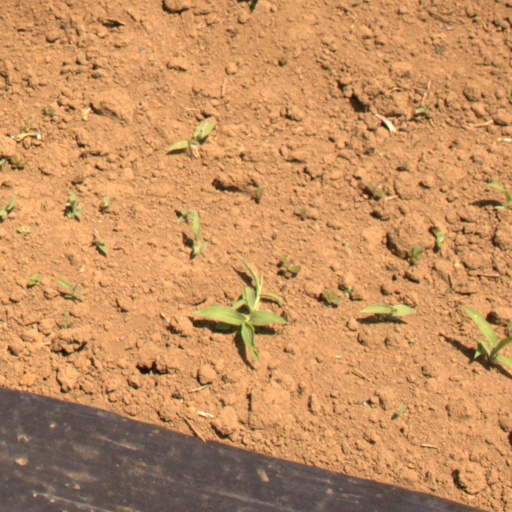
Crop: Jerusalem artichoke